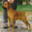
Label: dog